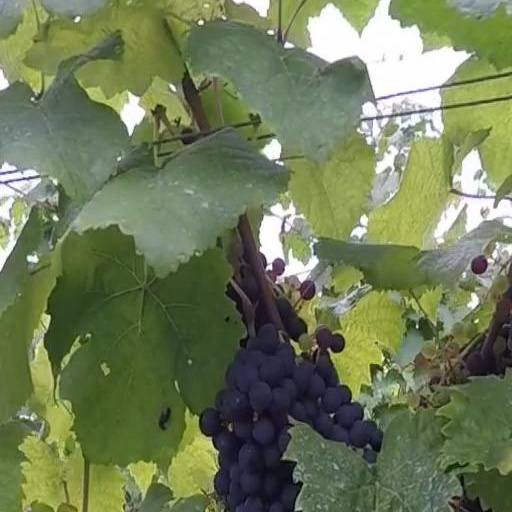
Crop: grape